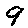
Label: 9